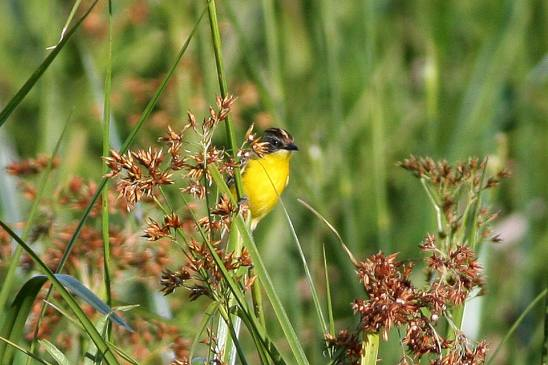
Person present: No